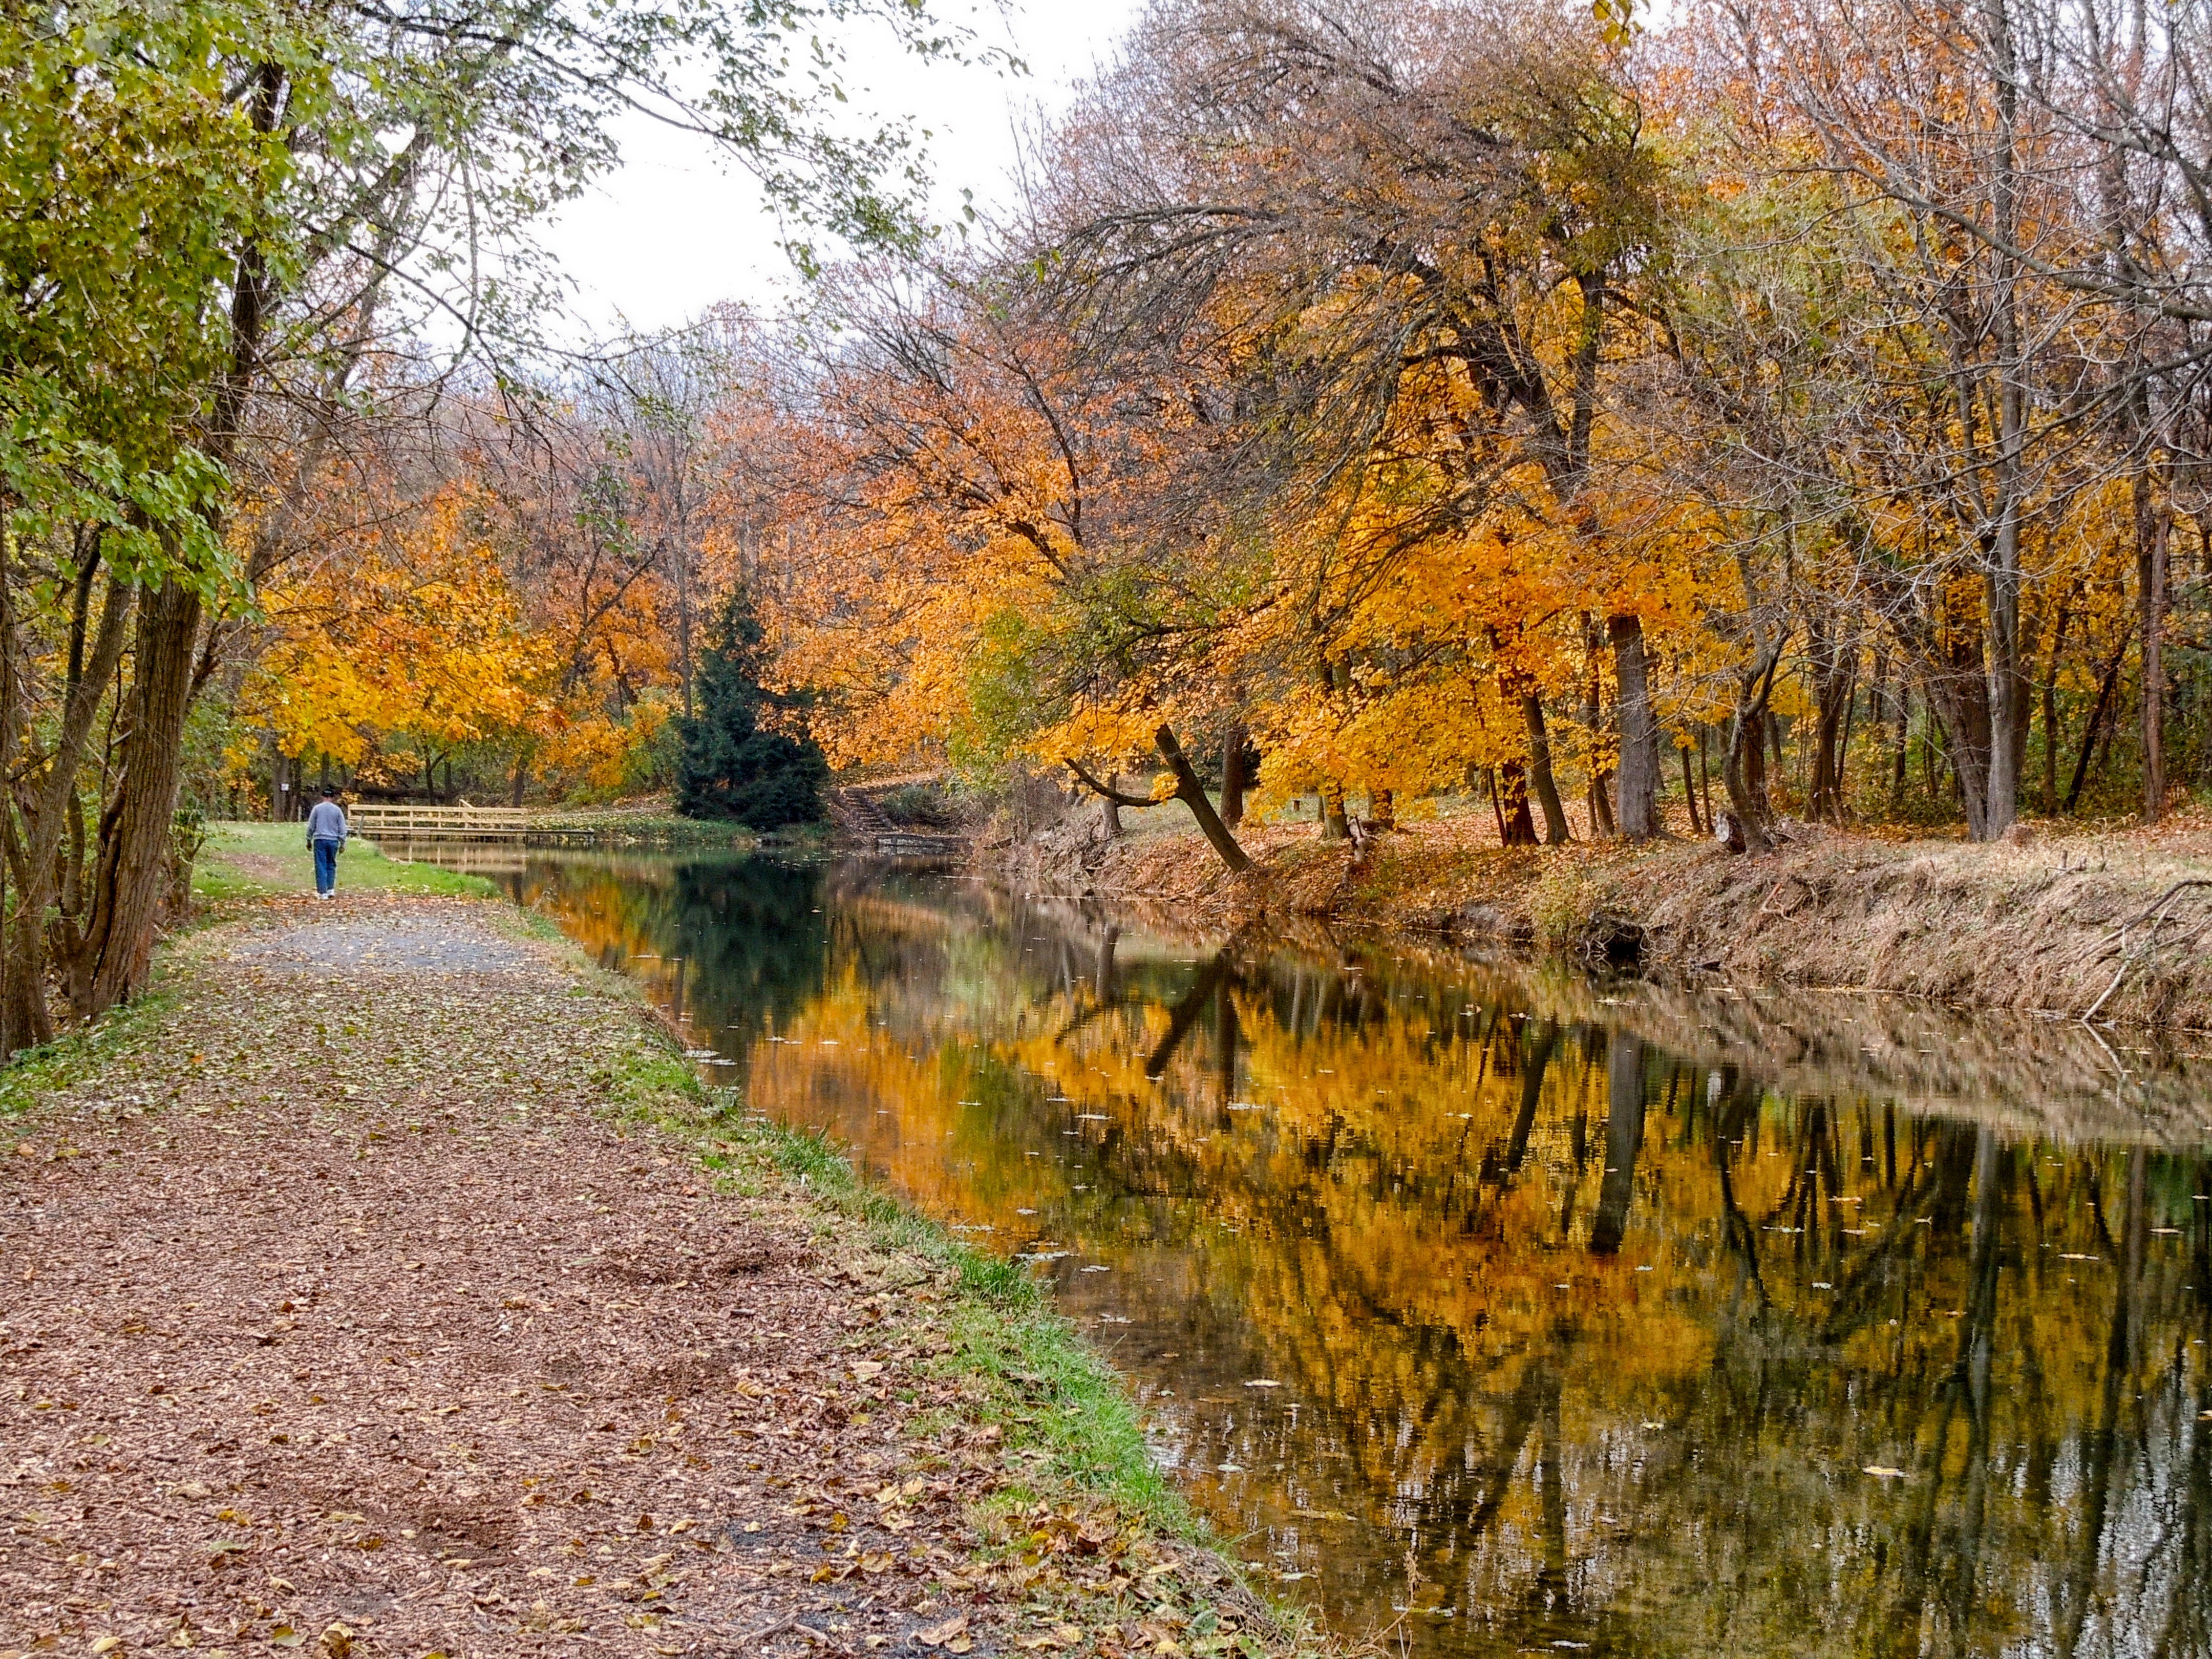
landscape, tree, water, nature, forest, creek, wilderness, countryside, leaf, fall, flower, river, canal, country, pond, stream, reflection, scenic, autumn, park, season, waterway, trees, woods, outside, wetland, pennsylvania, woodland, ecosystem, woody plant